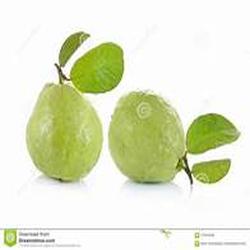
Label: Guava